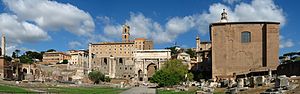
Septimius Severus-buen
Forum Romanum med Severus-buen midt i billedet
Septimius Severus-buen er en triumfbue i Rom, rejst i 203 til minde om Roms sejre over araberne og parterne i Mesopotamien i 195 og 197-198. Reliefferne viser felttoget og indmarchen i Rom. Buen er bygget i hvid marmor og står i det nordøstlige hjørne af Forum Romanum.